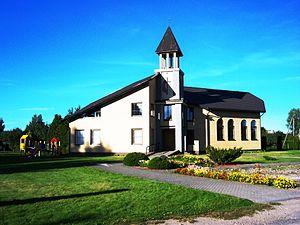
Pilviškiai est un village de la Municipalité du district de Vilkaviškis dans l'Apskritis de Marijampolė en Lituanie.